Funkabwehr

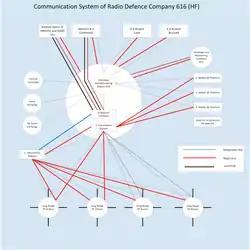
Communication diagram of radio defence company 616, that operated in Northern France and the low countries

To meet this situation after the Western Campaign in 1940, companies were taken from the Army intercept service (General der Nachrichtenaufklärung), reorganised and re-equipped for security intercept work and placed under the control of WNV/FU III. They continued to carry their former intercept company numbers. Five such companies were formed, two being created initially in early 1942 from the Luftwaffe intercept service to cover the Balkans. These radio monitoring companies formed the principal operational resources of the Funkabwher.